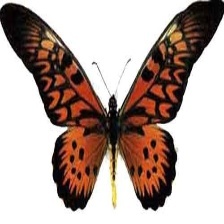
Species: AFRICAN GIANT SWALLOWTAIL